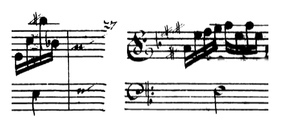
Exemple de guidon, petit signe en bout de ligne pour indiquer la première note sur la portée suivante. Partition manuscrite des Sonates du Rosaire de Biber (1678)
Les Sonates du Rosaire, également connues sous le titre de Sonates du Mystère, constituent un cycle de quinze sonates pour violon avec basse continue et une passacaille pour violon seul, œuvre majeure du compositeur Heinrich Ignaz Franz Biber composée vers 1678. Le cycle porte les numéros C 90 à 105 dans le catalogue de ses œuvres.